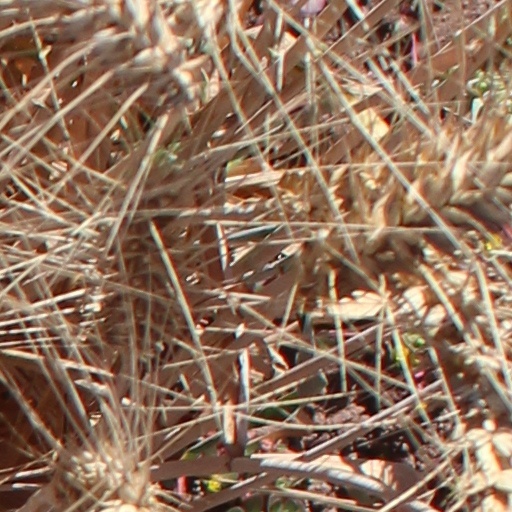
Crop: wheat